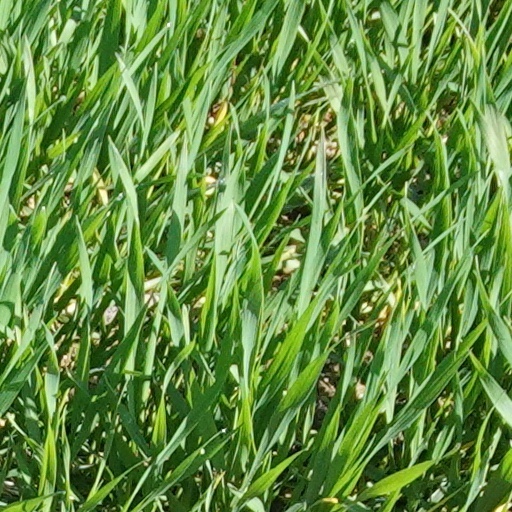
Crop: wheat